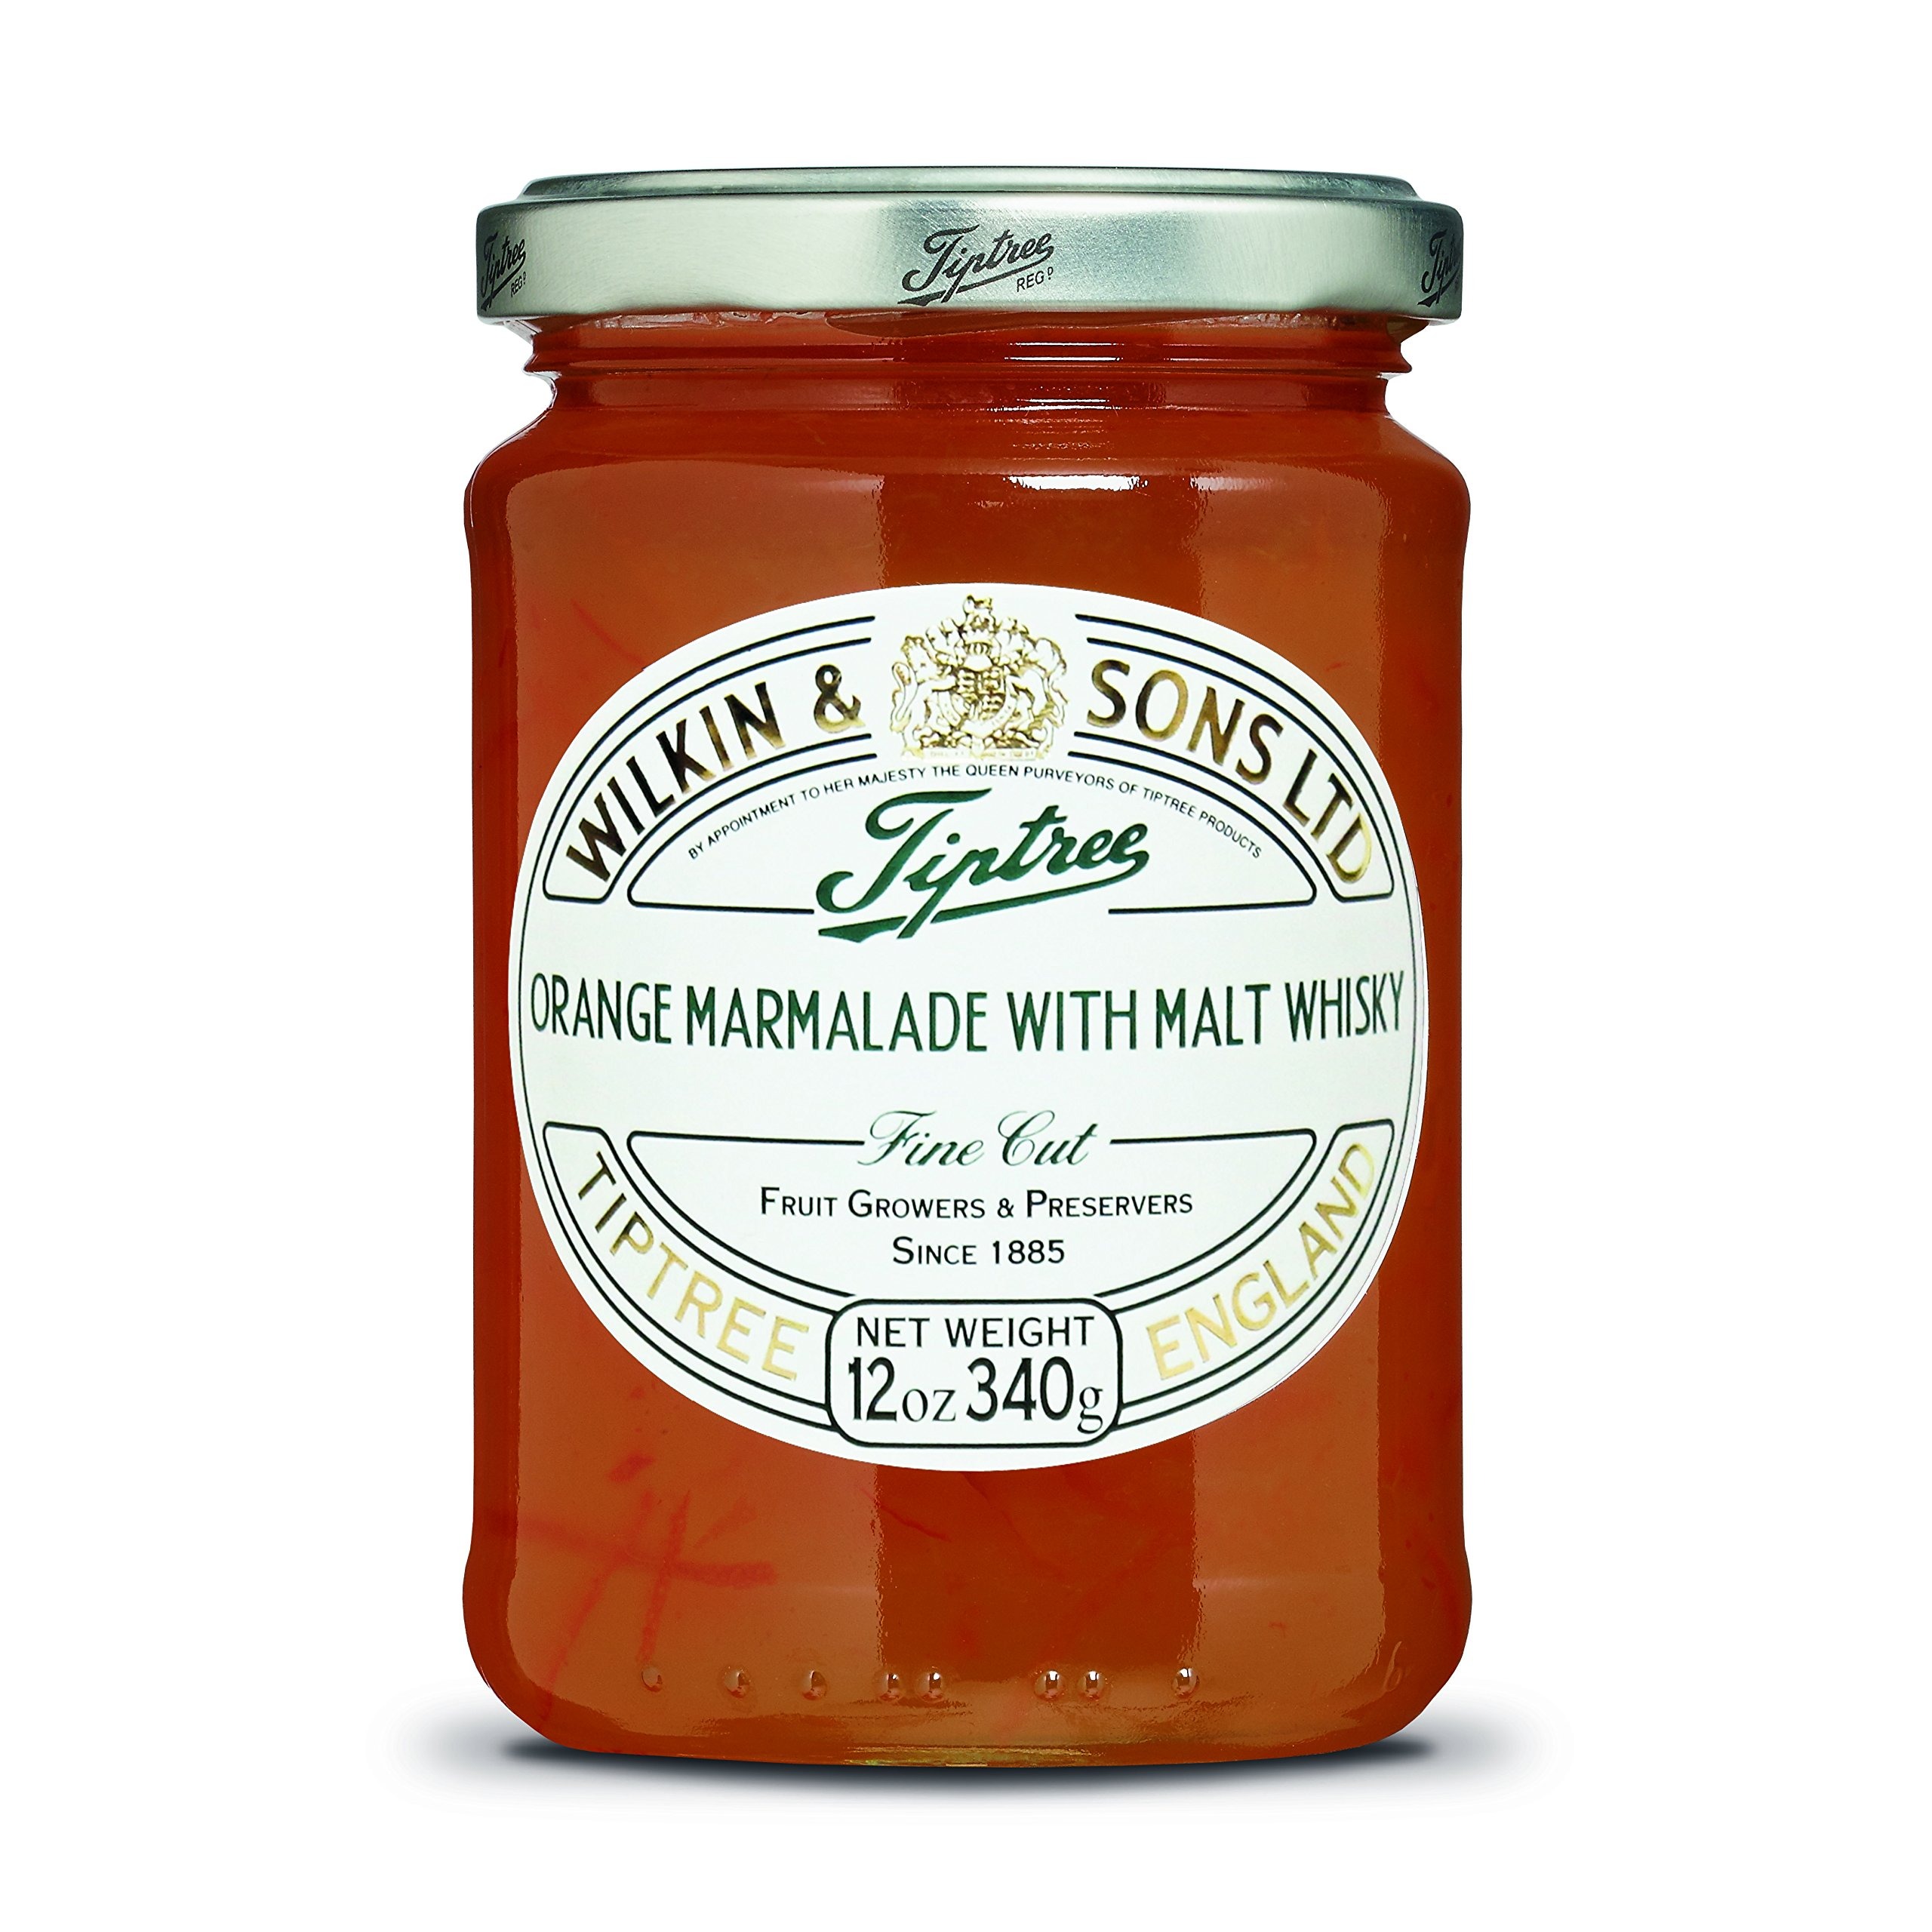
Item Name: Tiptree Orange & Malt Whisky Marmalade, 12 Ounce Jars (Pack of 6)
Bullet Point 1: Easy to spread, enjoy this marmalade on toast, biscuits, muffins, pastries or even as a cake filling.
Bullet Point 2: Ingredients: Sugar, Seville Oranges, Malt Whisky, Gelling Agent: Citrus Pectin. Gluten free, made in a nut free factory, suitable for vegetarians and vegans.
Bullet Point 3: Case of six 12 ounce jars (72 ounces total).
Bullet Point 4: The Wilkin family has been farming in Tiptree, Essex, since 1757, and making quality preserves since 1885. Majority of the fruit used in Tiptree jars are grown on their own farm, ensuring fruit is hand picked with care at the most optimal time.
Value: 72.0
Unit: Ounce

Price: 65.36